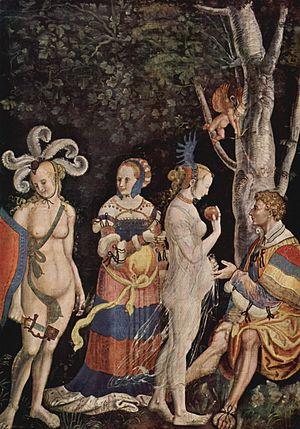
Niklaus Manuel, surnommé Deutsch, était un dramaturge, peintre, dessinateur, graveur, réformateur et homme d'État suisse.